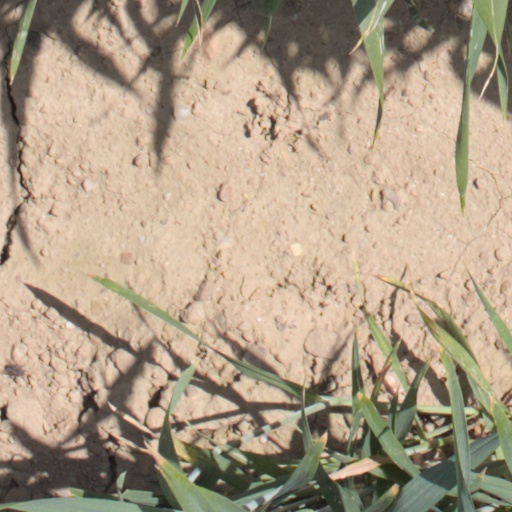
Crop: wheat